Boston and New York Air-Line Railroad

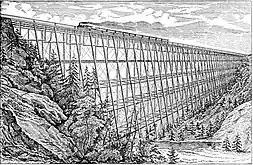
1876 drawing of the Lyman Viaduct

The first attempt to build an air-line railroad connecting New Haven and Boston began in 1846, with the chartering of the New York and Boston Railroad Company. The railroad began building from New Haven in 1853, but construction quickly stalled and the company failed during the Panic of 1857.